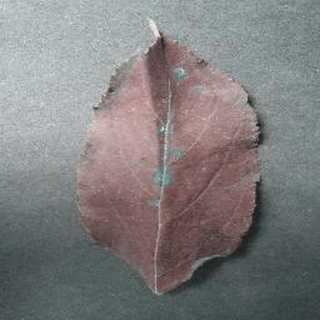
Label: apple_cedar_apple_rust